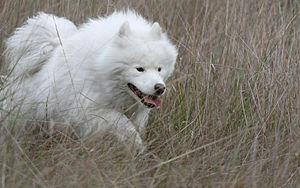
Un chien de samoyède, masculin 中文: 男的薩摩耶犬狗